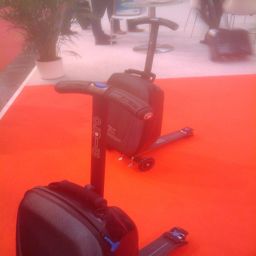
A couple of rolling suit cases sitting on a floor.
there are two luggages on a red carpet or floor
Two luggage bags are sitting on an orange rug.
A red object that is sitting in the middle of the floor.
Two pieces of rolling luggage on a rug.